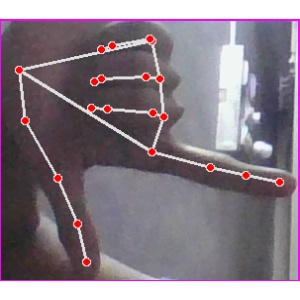
अक्षर: ख